Mobile genetic elements

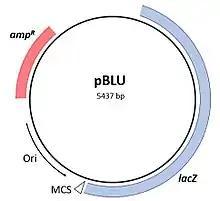
pBLU is a 5437bp vector plasmid. This vector contains the origin of replication sequence, the restriction enzyme cut site, lacZ gene, and an ampicillin resistance gene.

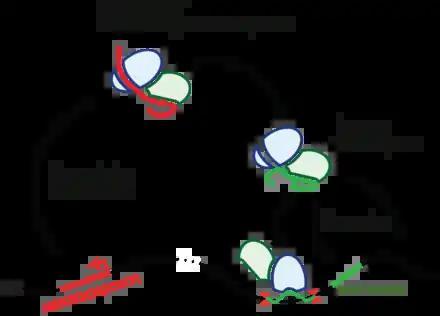
Retrotransposon mechanism that uses reverse transcriptase to change mRNA transposon back into DNA for integration.

CRISPR-Cas systems in bacteria and archaea are adaptive immune systems to protect against deadly consequences from MGEs. Using comparative genomic and phylogenetic analysis, researchers found that CRISPR-Cas variants are associated with distinct types of MGEs such as transposable elements. In CRISPR-associated transposons, CRISPR-Cas controls transposable elements for their propagation.